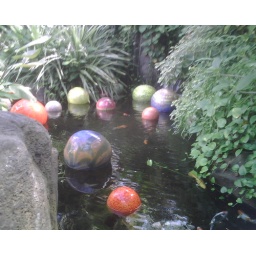
glass balls floating in pond at Franklin Park Conservatory in Columbus, OH. Taken with cell phone camera